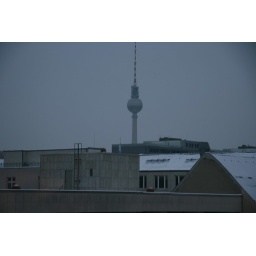
The TV tower against a white sky